Elizabeth Bridget Pigot

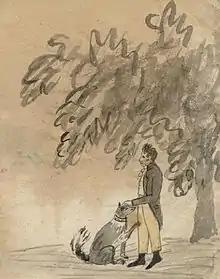
A watercolour from Pigot's hand sewn book which has a poem and illustrations about Byron and his dog

In 1807 Pigot became engaged briefly to an Indian Army officer: this did not lead to marriage, but it did result in Byron writing a poem dedicated to Pigot. In the same year, Pigot created a short story in verse that featured Byron, called ""The Wonderful History of Lord Byron and his Dog"," which she illustrated in her water colours with sketches of Byron and his dog. The work is thought to be a parody of Sarah Catherine Martin's "Comic Adventures of Old Mother Hubbard and her Dog".